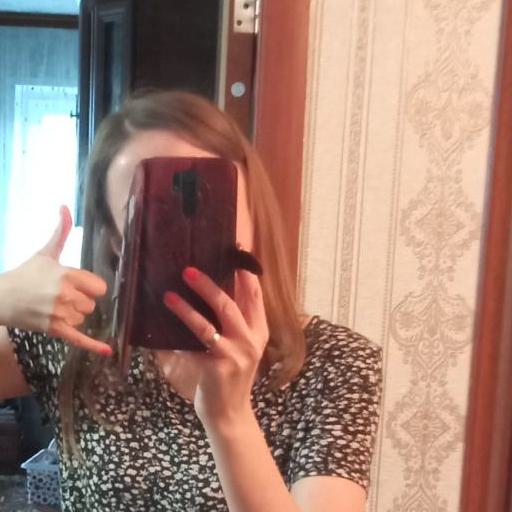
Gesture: no_gesture